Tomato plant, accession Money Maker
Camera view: tilt-top (135 deg); turntable rotation: 210 degrees
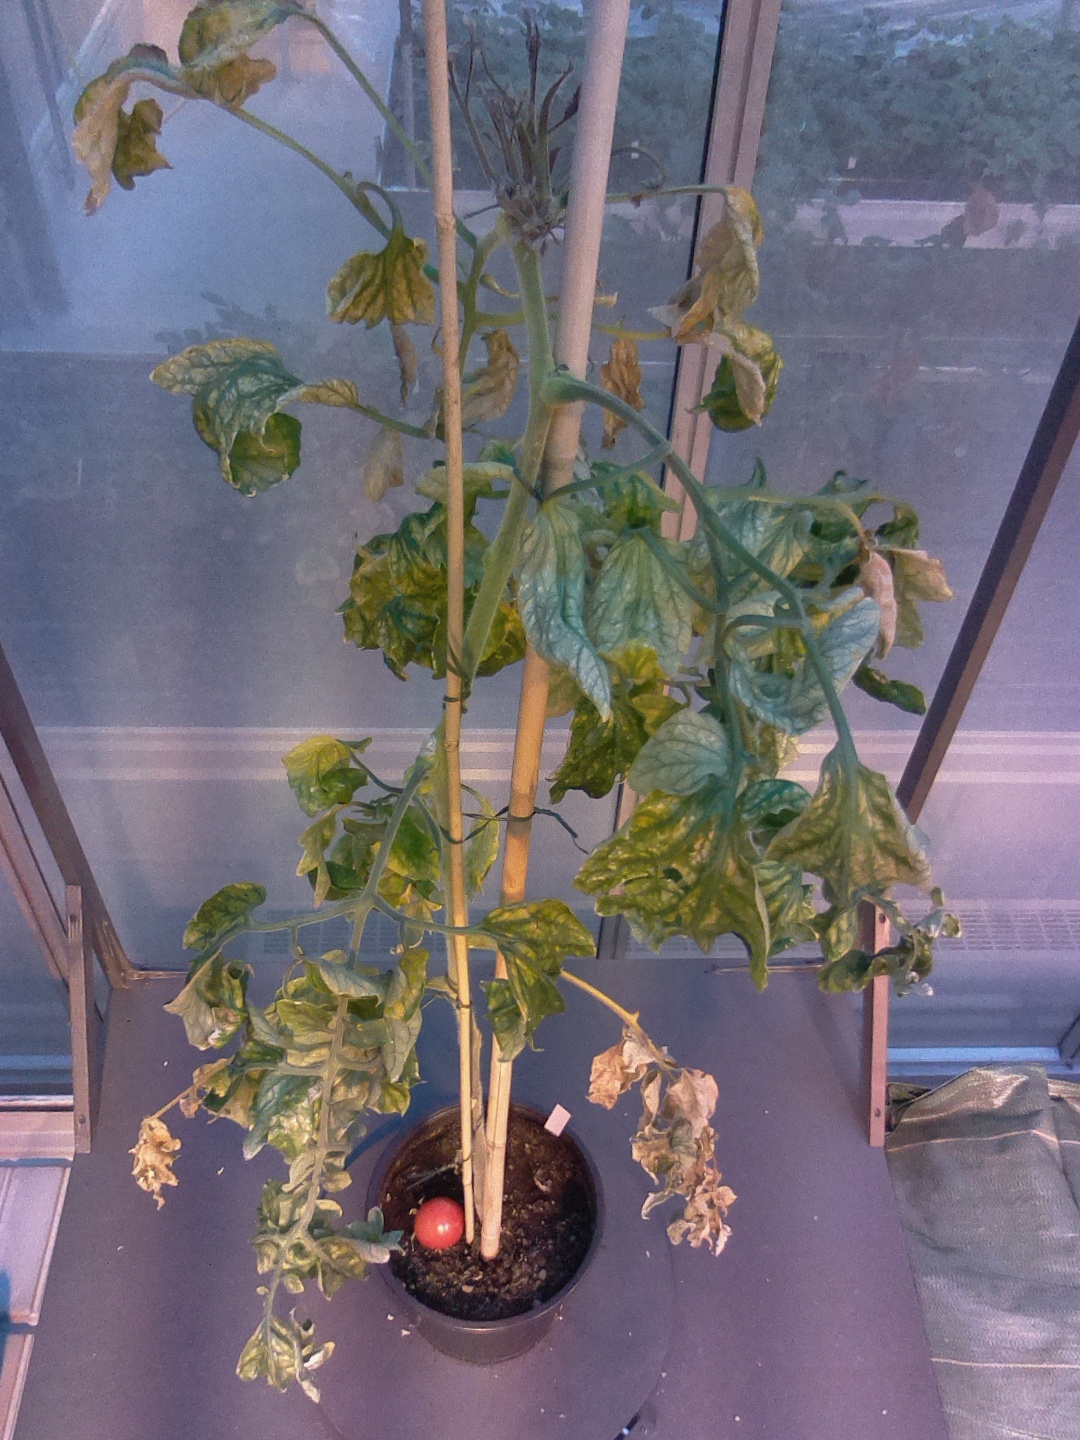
BBCH growth stage 29: 90%-100% Side shoots formed